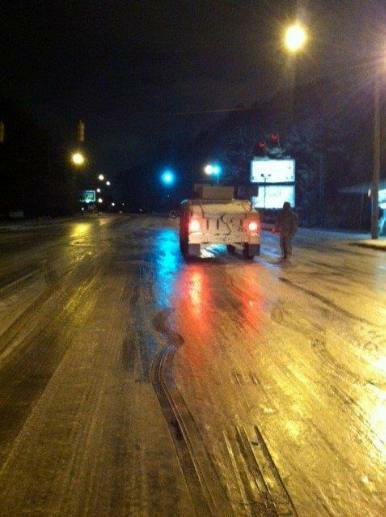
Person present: No